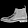
Label: Ankle boot